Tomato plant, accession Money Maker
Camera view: tilt-top (135 deg); turntable rotation: 0 degrees
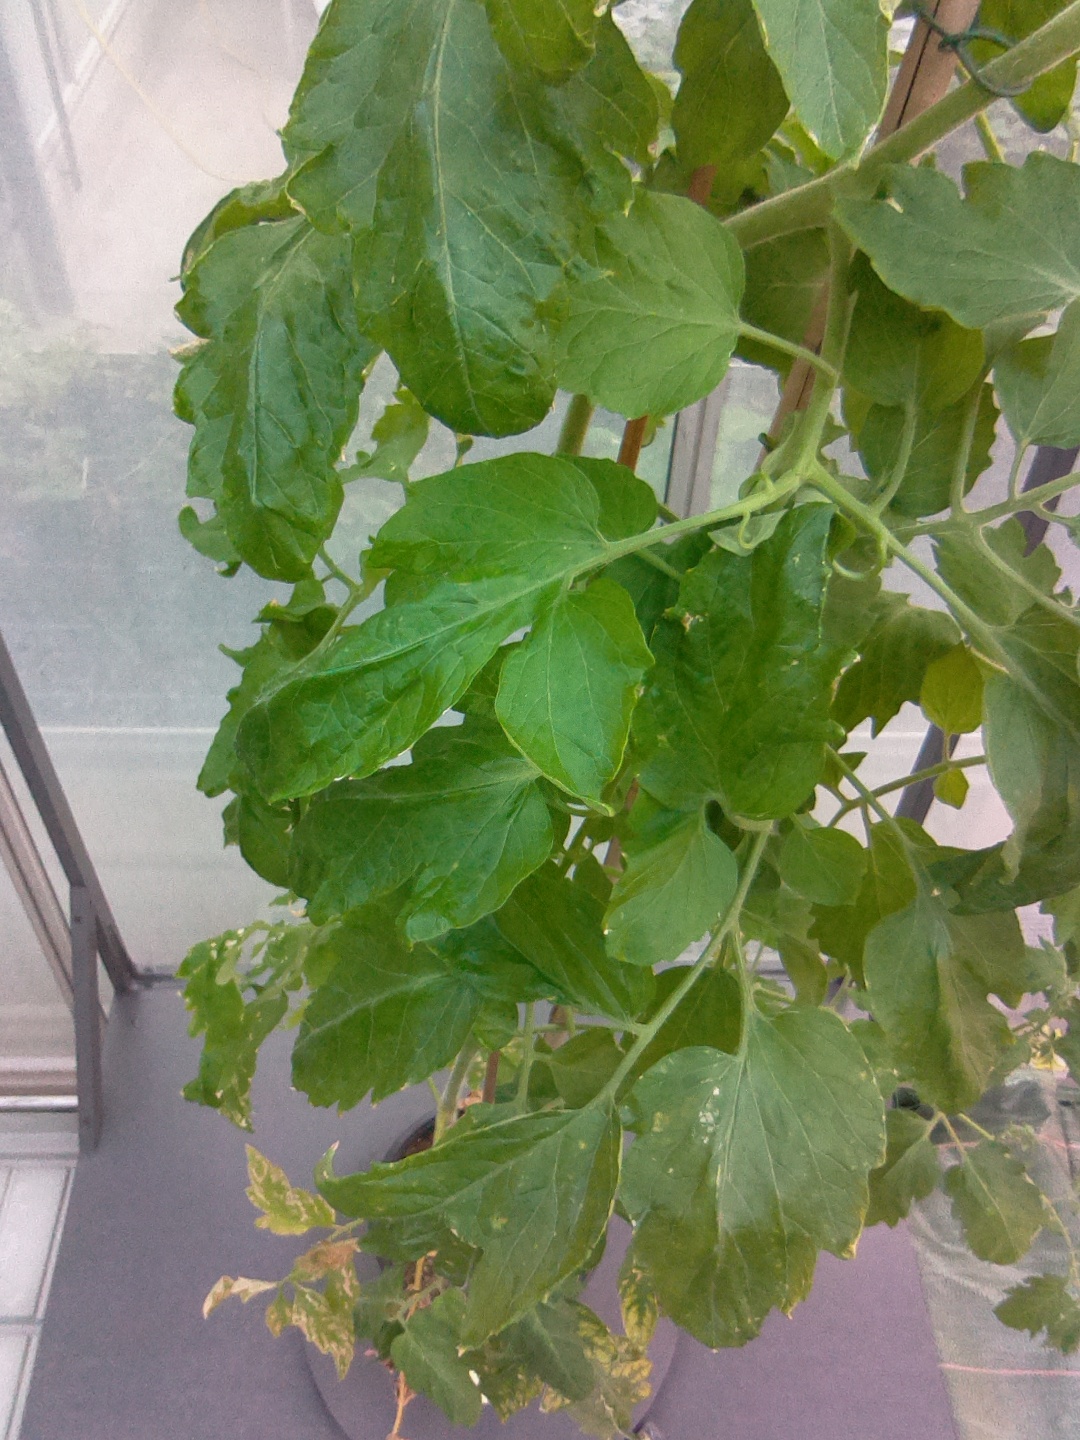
BBCH growth stage 74: 40%-50% of final fruit size